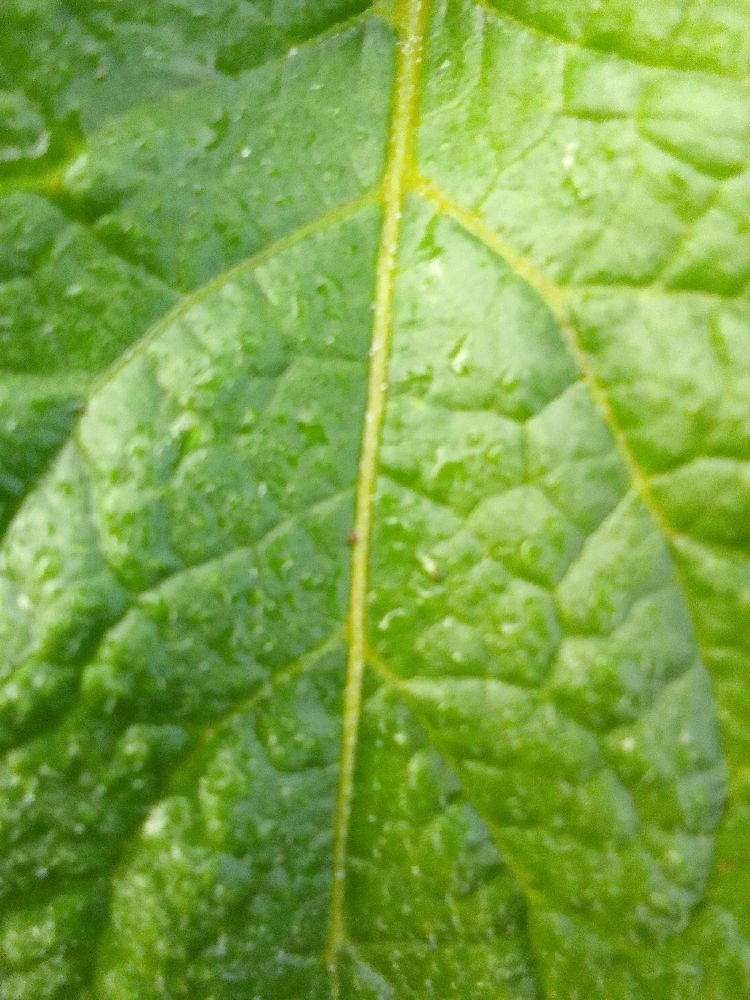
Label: Healthy